Murder of Shiori Ino

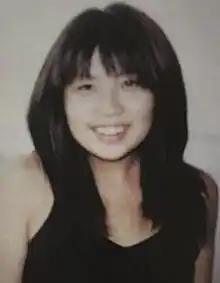
Victim Shiori Ino

was a 21-year-old Japanese student who was murdered in Okegawa, Saitama Prefecture, on 26 October 1999.